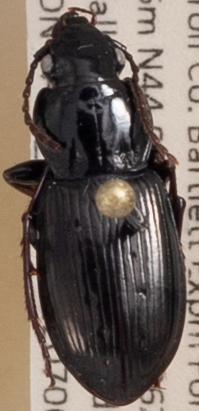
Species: Pterostichus pensylvanicus
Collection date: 2022-07-06
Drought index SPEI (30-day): -1.376
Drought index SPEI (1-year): -0.692
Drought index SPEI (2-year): -1.28